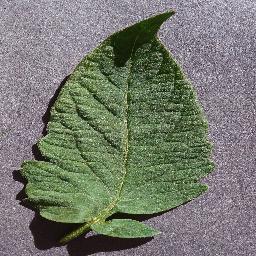
Label: Tomato___healthy